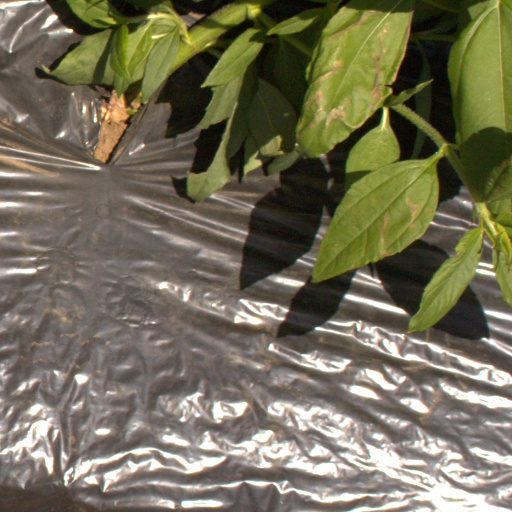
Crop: Jerusalem artichoke